John MacBride (Royal Navy officer)

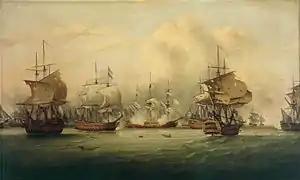
The Battle of Dogger Bank, 5 August 1781

On 16 January the fleet again encountered Spanish ships, this time off Cape St. Vincent. The Spanish fleet, under Admiral Juan de Lángara, were engaged in the Battle of Cape St. Vincent, and again MacBride was in the thick of the action. He took his ship in to engage the "San Domingo", with the "Bienfaisant" narrowly escaping significant damage after her opponent blew up. He then went on to chase down and capture Lángara's flagship, the 80-gun "Fenix". MacBride sent Lieutenant Thomas Louis aboard to take possession, but as a smallpox outbreak was raging on the "Bienfaisant", MacBride did not take the usual step of transferring some of the captured officers and men aboard his own ship. Instead he reached an agreement with de Lángara, that should the ships encounter a French or Spanish force, he would allow the "Fenix" to be defended against them. If the "Bienfaisant" escaped but the "Fenix" was retaken, de Lángara and his men would consider themselves to still be prisoners of war, but if "Fenix" escaped and "Bienfaisant" was taken, then de Lángara and his men would be freed. In any event both ships made it to Gibraltar without incident, after which MacBride was given the honour of taking Rodney's despatches back to Britain. MacBride set off at once, but was delayed by adverse winds. Consequently, his despatches arrived several days after an identical set had reached London, delivered by Captain Edward Thomson, who had left Rodney later than MacBride, but who had had a faster voyage.